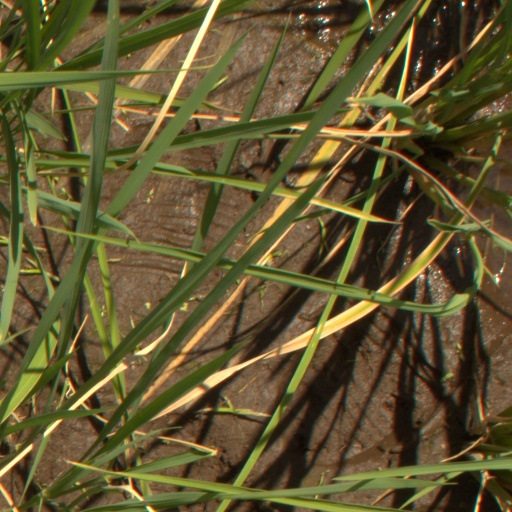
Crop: rice